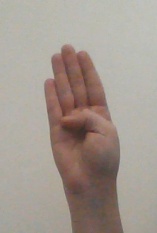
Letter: kaaf